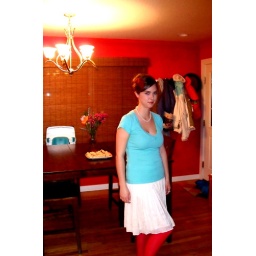
Thrifted skirt and shirtBow from Fancy Tiger Holiday Handmade craft fair.Pearl necklace made by my home girl Katie.